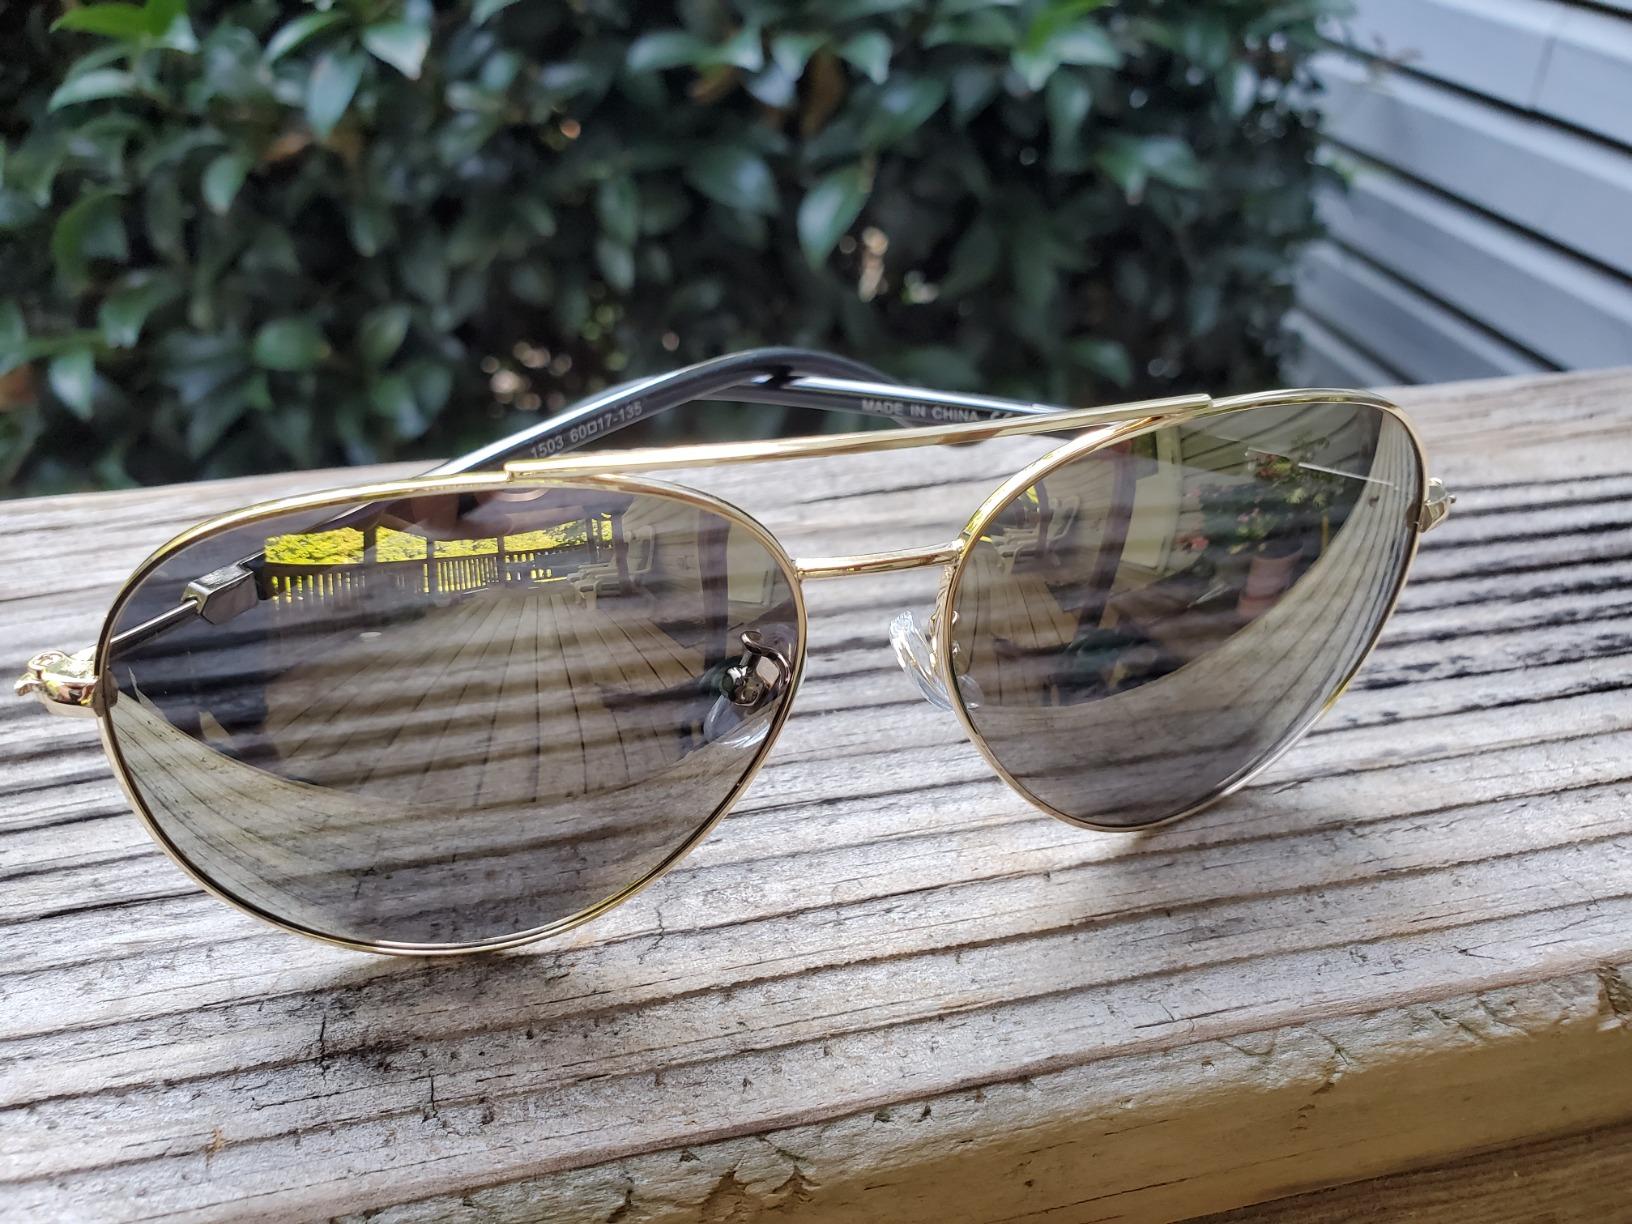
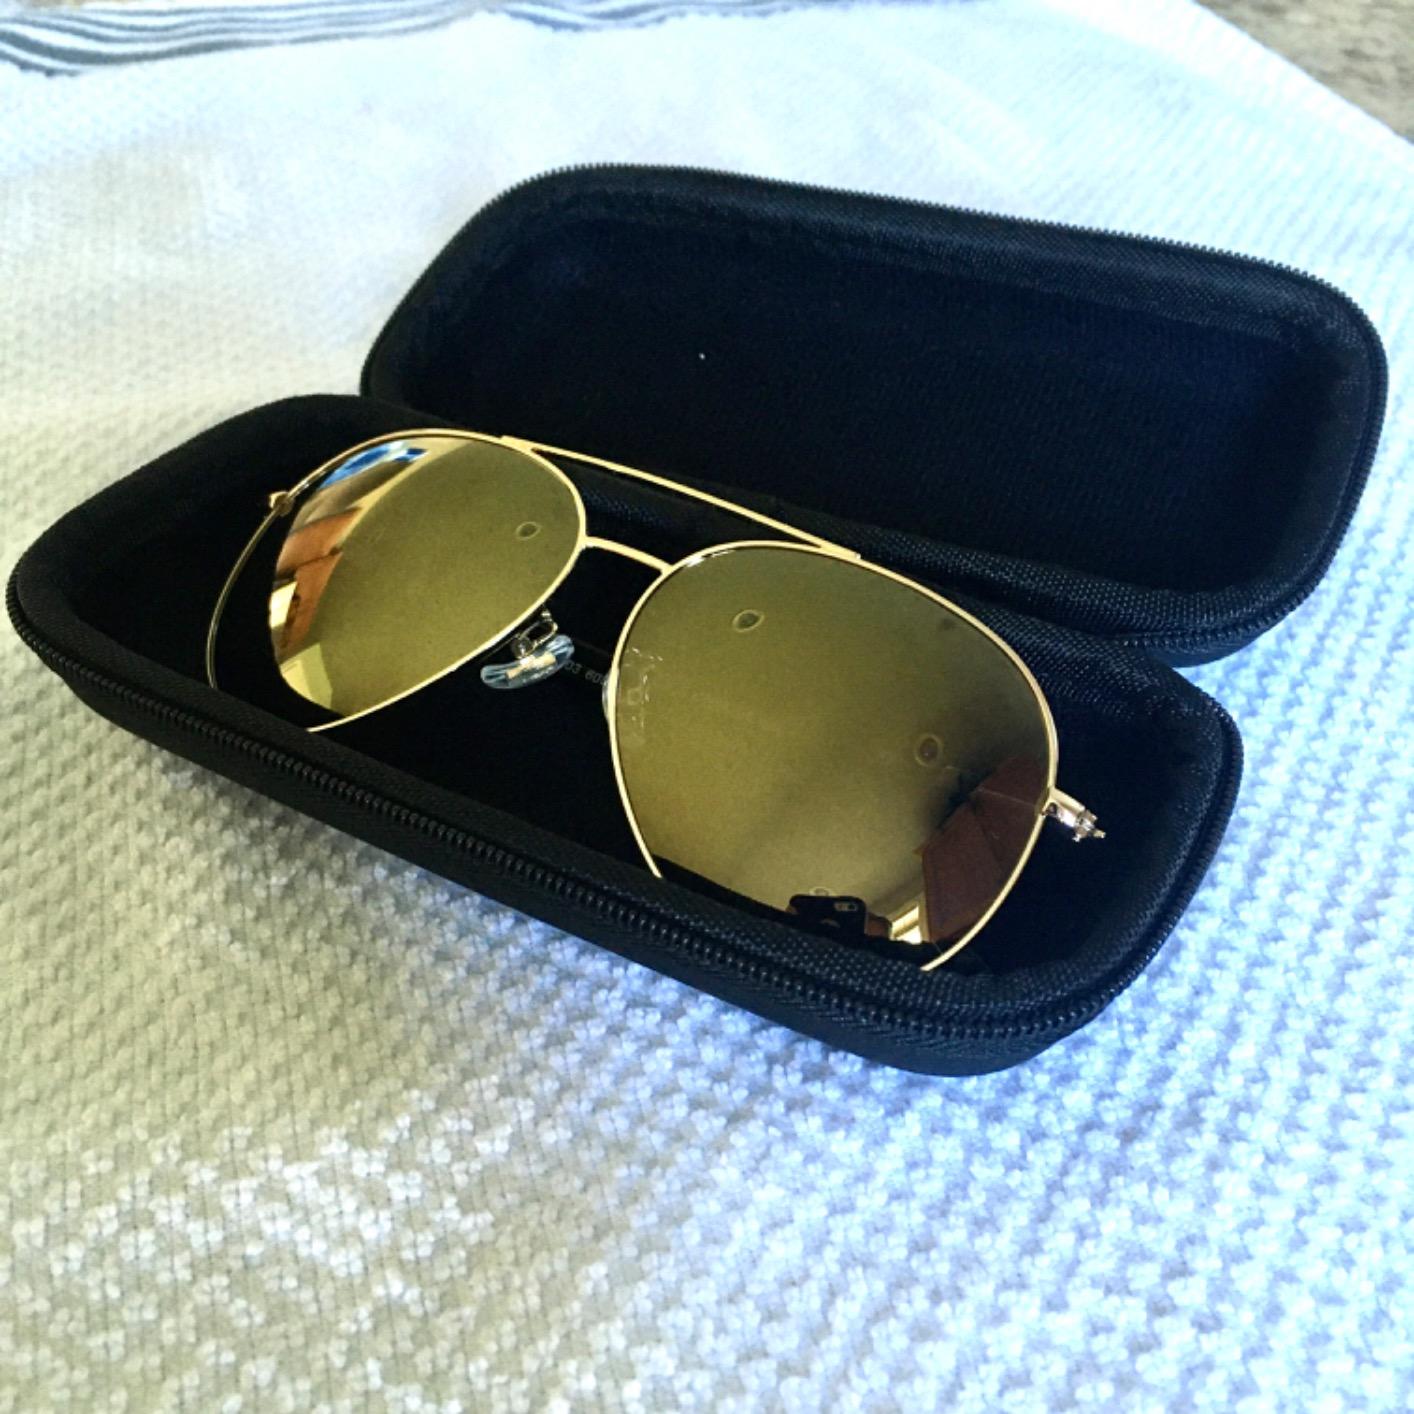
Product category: accessories_sunglasses
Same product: yes